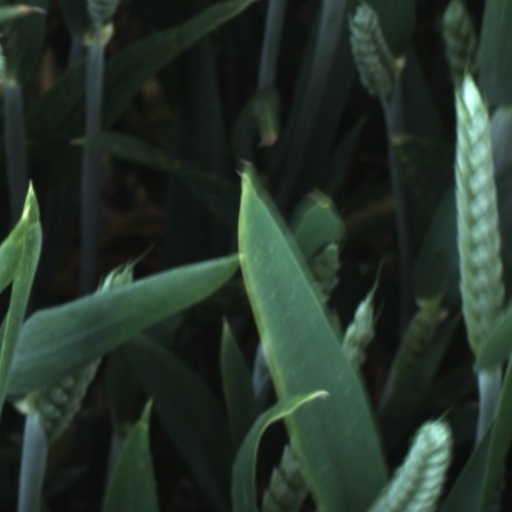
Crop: wheat